Swimming at the 2012 Summer Olympics – Men's 50 metre freestyle

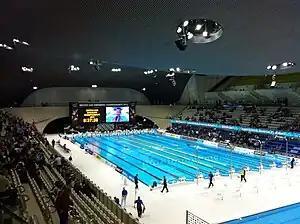
London Aquatics Centre (2012)

The men's 50 metre freestyle event at the 2012 Summer Olympics took place on 2–3 August at the London Aquatics Centre in London, United Kingdom.